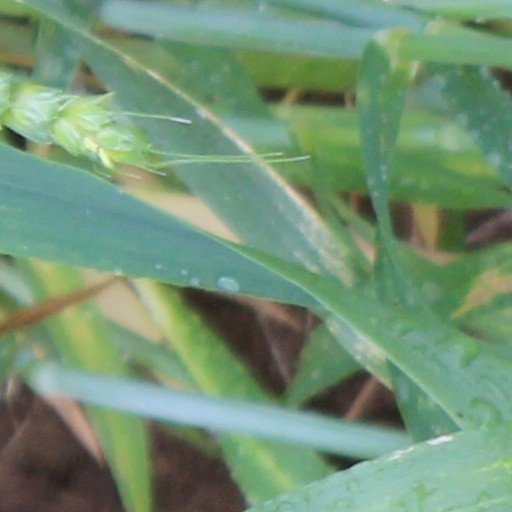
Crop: wheat